Concerti grossi, Op. 6 (Handel)

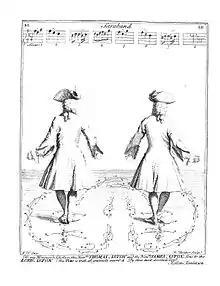
Saraband from Kellom Tomlinson's "The Art of Dancing Explained", London, 1735

In the opening "larghetto" in E minor the full orchestra three times plays the ritornello, a sarabande of serious gravity. The three concertino responses veer towards the major key, but only transitorily. The dialogue is resolved with the full orchestra combining the music from the ritornello and the solo interludes.